Indigenous people of New Guinea

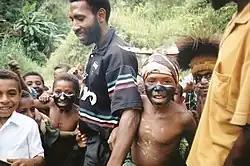
Children dressed up for singsing in Papua New Guinea.

"Ethnologue"s 14th edition lists 826 languages of Papua New Guinea and 257 languages of Western New Guinea, a total of 1083 languages, with 12 languages overlapping. If we adopt the figure proposed by Glottolog for Papua New Guinea, namely 928 languages, the total is even higher. This corresponds to of the world's 7700 languages.